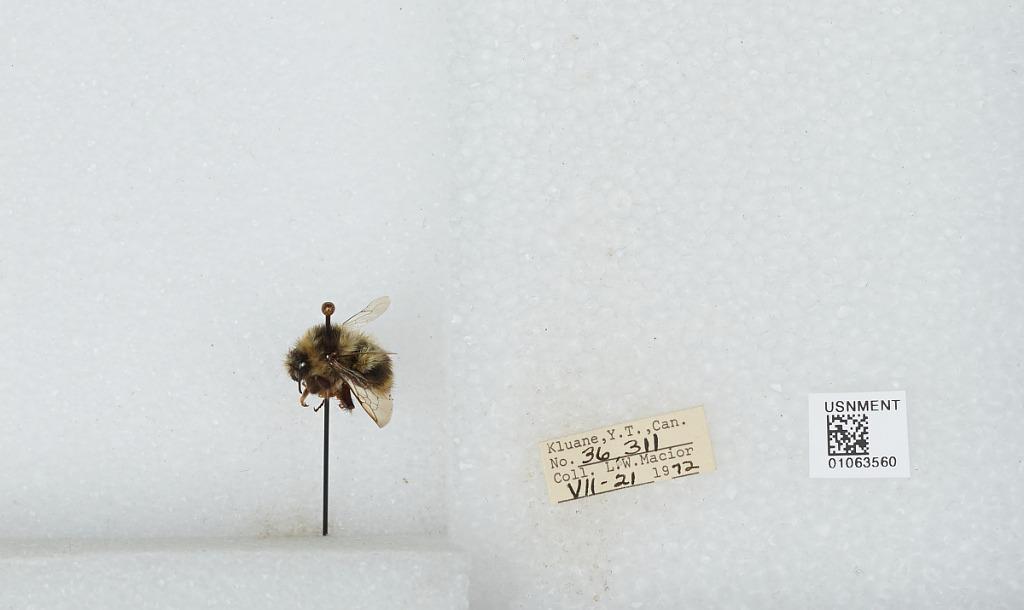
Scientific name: Bombus bifarius nearcticus
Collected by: L. Macior
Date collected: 1972-7-21
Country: Canada
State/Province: Yukon Territory
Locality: Kluane
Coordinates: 60.75, -139.5